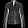
Label: Shirt